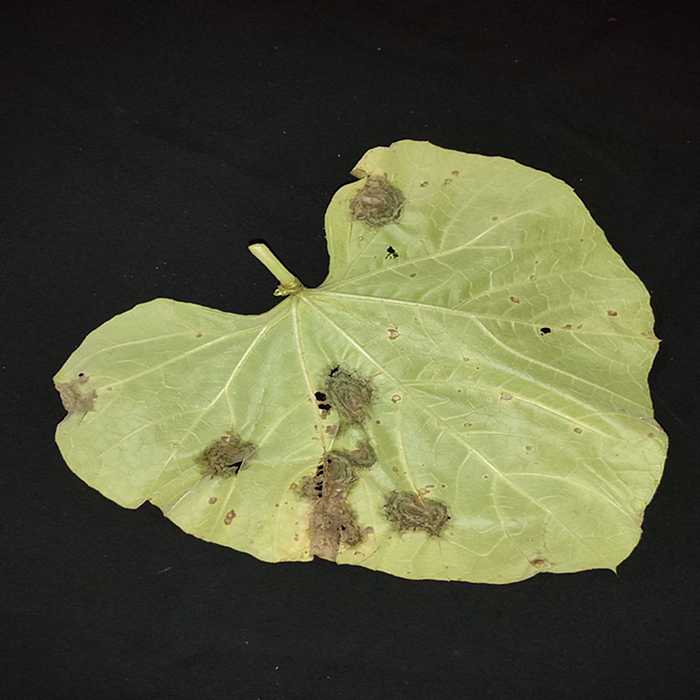
Plant: Bottle gourd
Label: Downey mildew